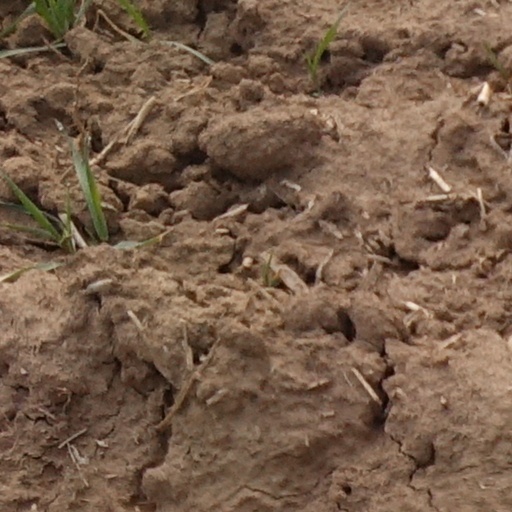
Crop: wheat